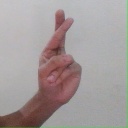
अक्षर: र